Virus Called The Blues

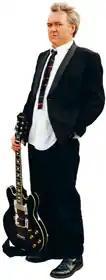
Billy Jenkins

Virus Called The Blues was a 30-minute documentary spoof based on a day in the life of blues and jazz guitarist/songwriter Billy Jenkins and his band The Blues Collective. The documentary was produced, directed by Craig Duncan, who met Billy on the set of the BBC Two music series "Jazz 606" in the mid-nineties (filmed at the famous Jazz Venue 606 Club). It features serious interviews and spoof action, plus actual performance from the band at The Blue Elephant Theatre, Camberwell, South-east London. Also visible in the audience is stand-up comedian Stewart Lee, a long-time friend of Jenkins.